Seven Days (2023 film)

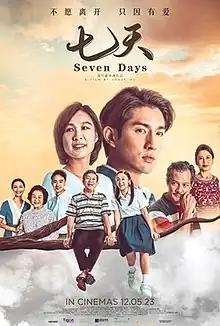
Theatrical release poster

Seven Days is a 2023 Singaporean supernatural drama film written and directed by Grace Wu in her directorial debut. The film revolves around a female ghost who incidentally took a chance to possess her younger brother's body for seven days to resolve unsettled matters with her family. The film premiered as the opening film of the Singapore Chinese Film Festival on 28 April 2023 and was released in theatres on 12 May 2023.